Mississippian copper plates

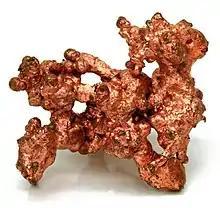
Unworked copper nugget

The native copper, as well as the technique of cold working it, is believed to have come from the Great Lakes area, hundreds of miles to the north of the Cahokia polity and most other Mississippian culture sites, although the copper workshops discovered near Mound 34 at Cahokia are so far the only copper workshops found at a Mississippian culture archaeological site. Researchers at Northwestern's School of Engineering and Applied Science used an electron microscope to analyze pieces of the flat copper sheets found during excavations at the Mound 34 site at Cahokia. The researchers found that the metal had been repeatedly heated and cooled and while it was softened by the heat, had been hammered, a process known as annealing, similar to how blacksmiths work iron. They were also able to determine that the Cahokian coppersmiths had heated the copper in a wood fire to produce sufficient heat for this process. This process of heating and hammering was repeated over and over until a sheet of the desired thickness was obtained and was sufficient to work the copper into very thin sheets. Researchers have also tried different techniques to duplicate how larger pieces were manufactured. They determined that the larger pieces had not been laminated together but had most likely been riveted together with small copper knobs. Researchers were also able to determine that the artisans cut the copper into the desired shapes by bending the sheet metal back and forth until it broke in the desired location.